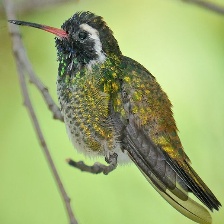
Species: WHITE EARED HUMMINGBIRD
Scientific name: BASILINNA LEUCOTIS
ImageNet parent category: hummingbird